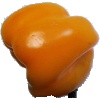
Label: Pepper Yellow 1